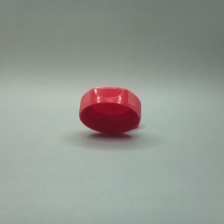
Color: red/orange/pink/fuchsia/brown
Cap type: flip-top cap